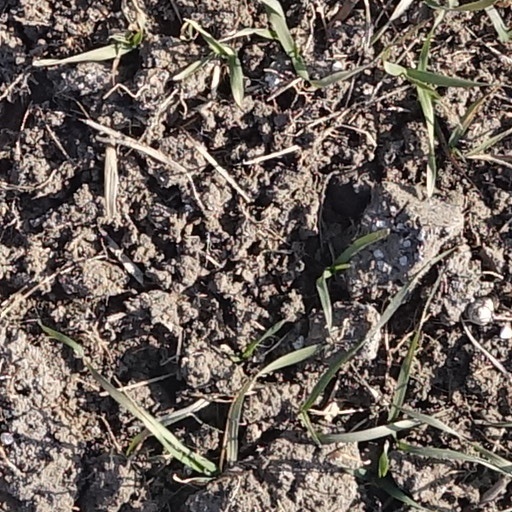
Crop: wheat